Lake Pelku

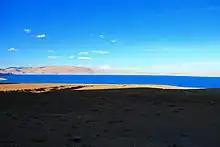
Lake Paiku in Tibet

The lake is long and wide at its narrowest. It is surrounded by mountains reaching . Streams fed by glaciers cascade to the valley floor, but most sink into alluvial deposits before reaching the lake.